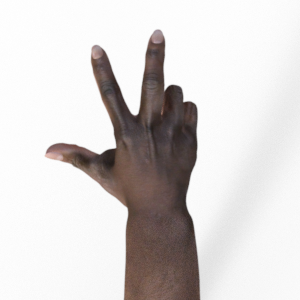
Label: scissors